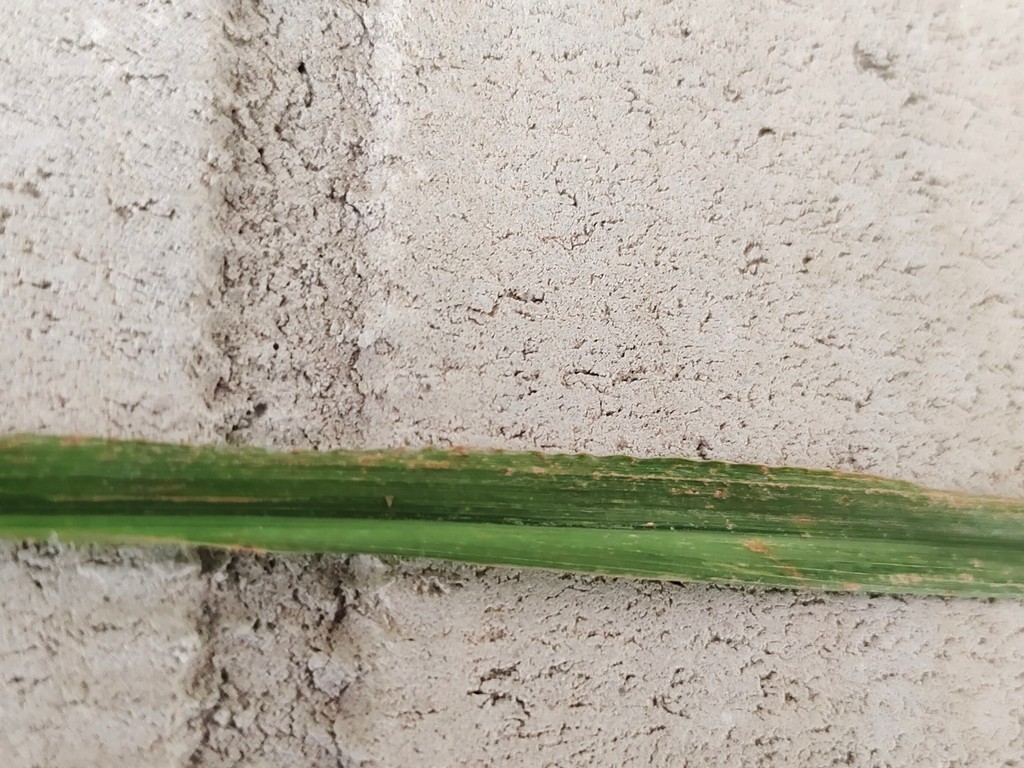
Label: Unhealthy